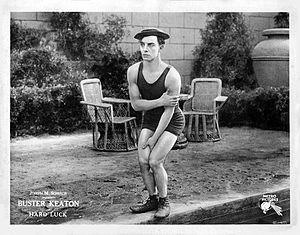
La Guigne de Malec est un film américain écrit et réalisé par Buster Keaton et Edward F. Cline sorti en 1921.